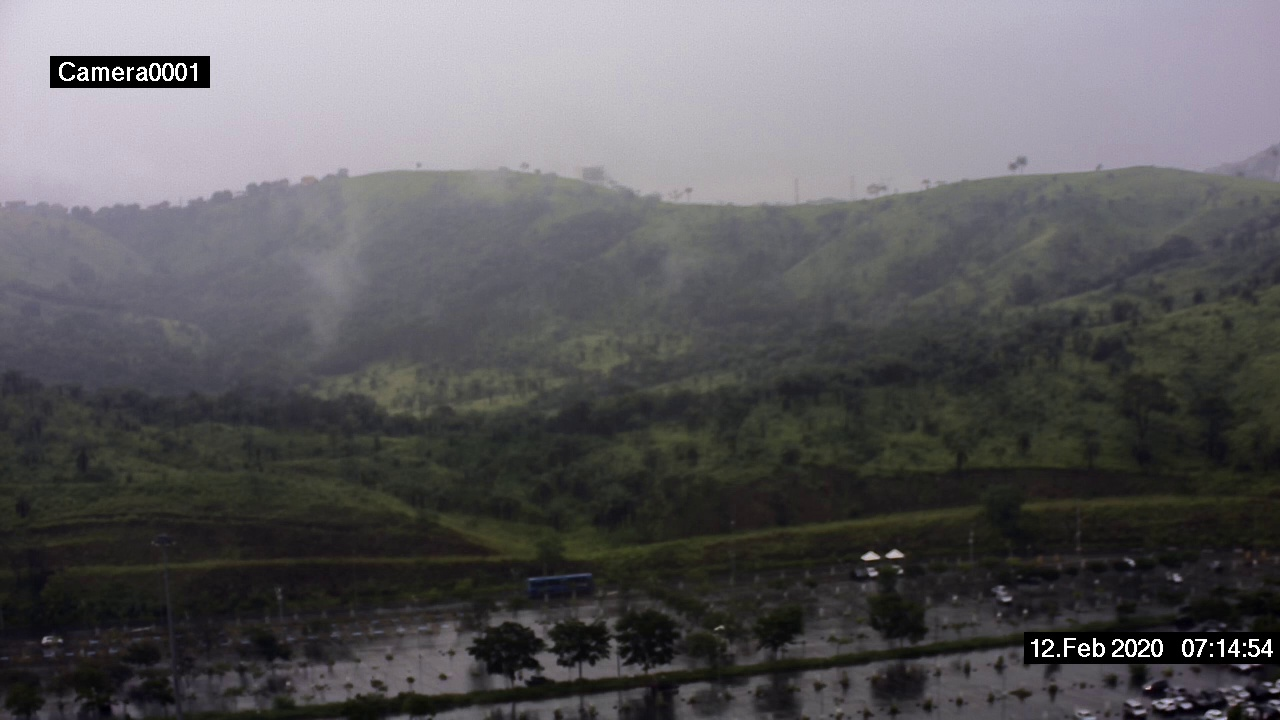
Fire: no
Smoke: no